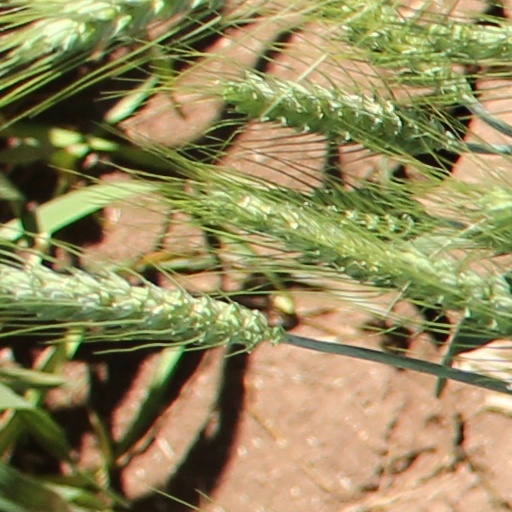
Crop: wheat